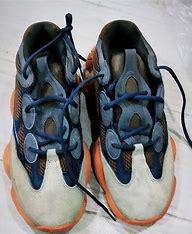
Brand: Adidas
Model: Yeezy 500